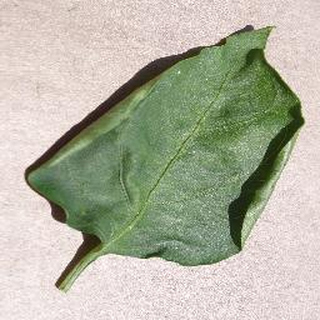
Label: healthy_bell_pepper